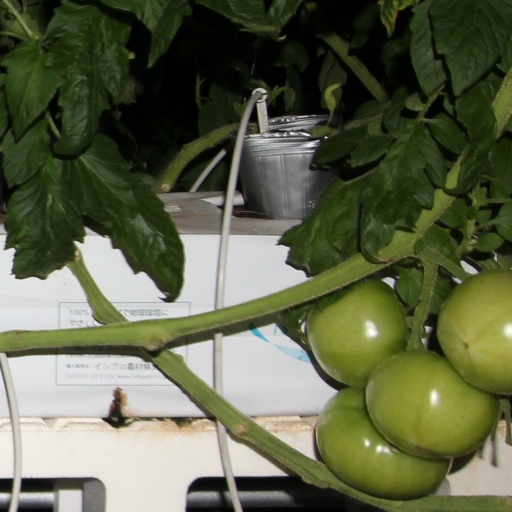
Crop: tomato